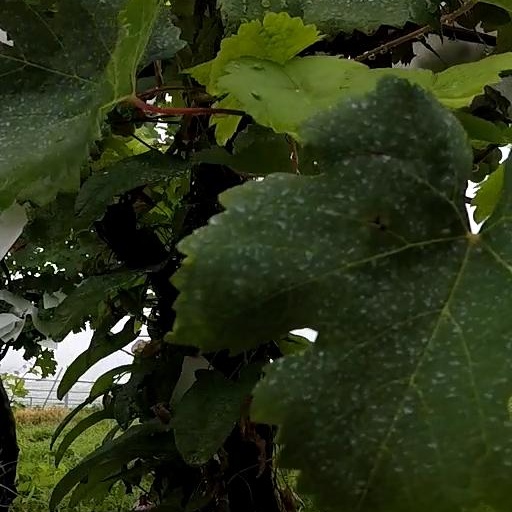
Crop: grape